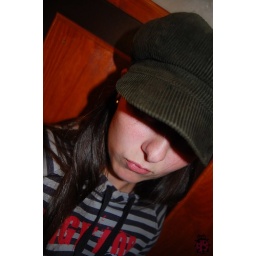
cat in the hat in the pub